Iosif Vulcan

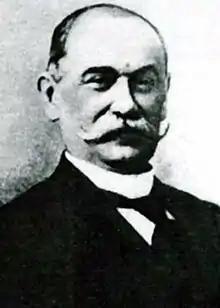
Iosif Vulcan

Iosif Vulcan (March 31, 1841 – September 8, 1907) was an ethnic Romanian Austro-Hungarian magazine editor, poet, playwright, novelist and cultural figure. He founded the literary magazine "Familia", which he published for four decades.